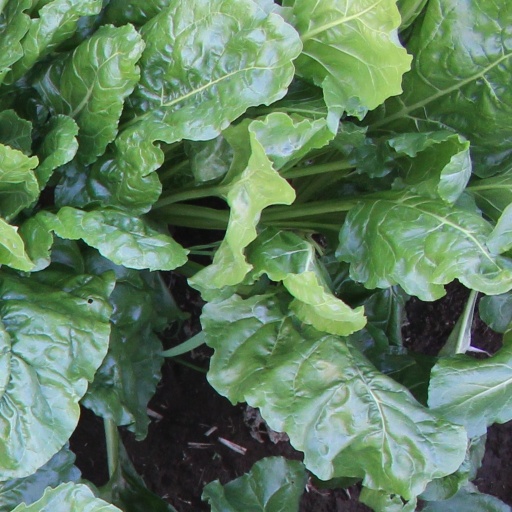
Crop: sugar beet